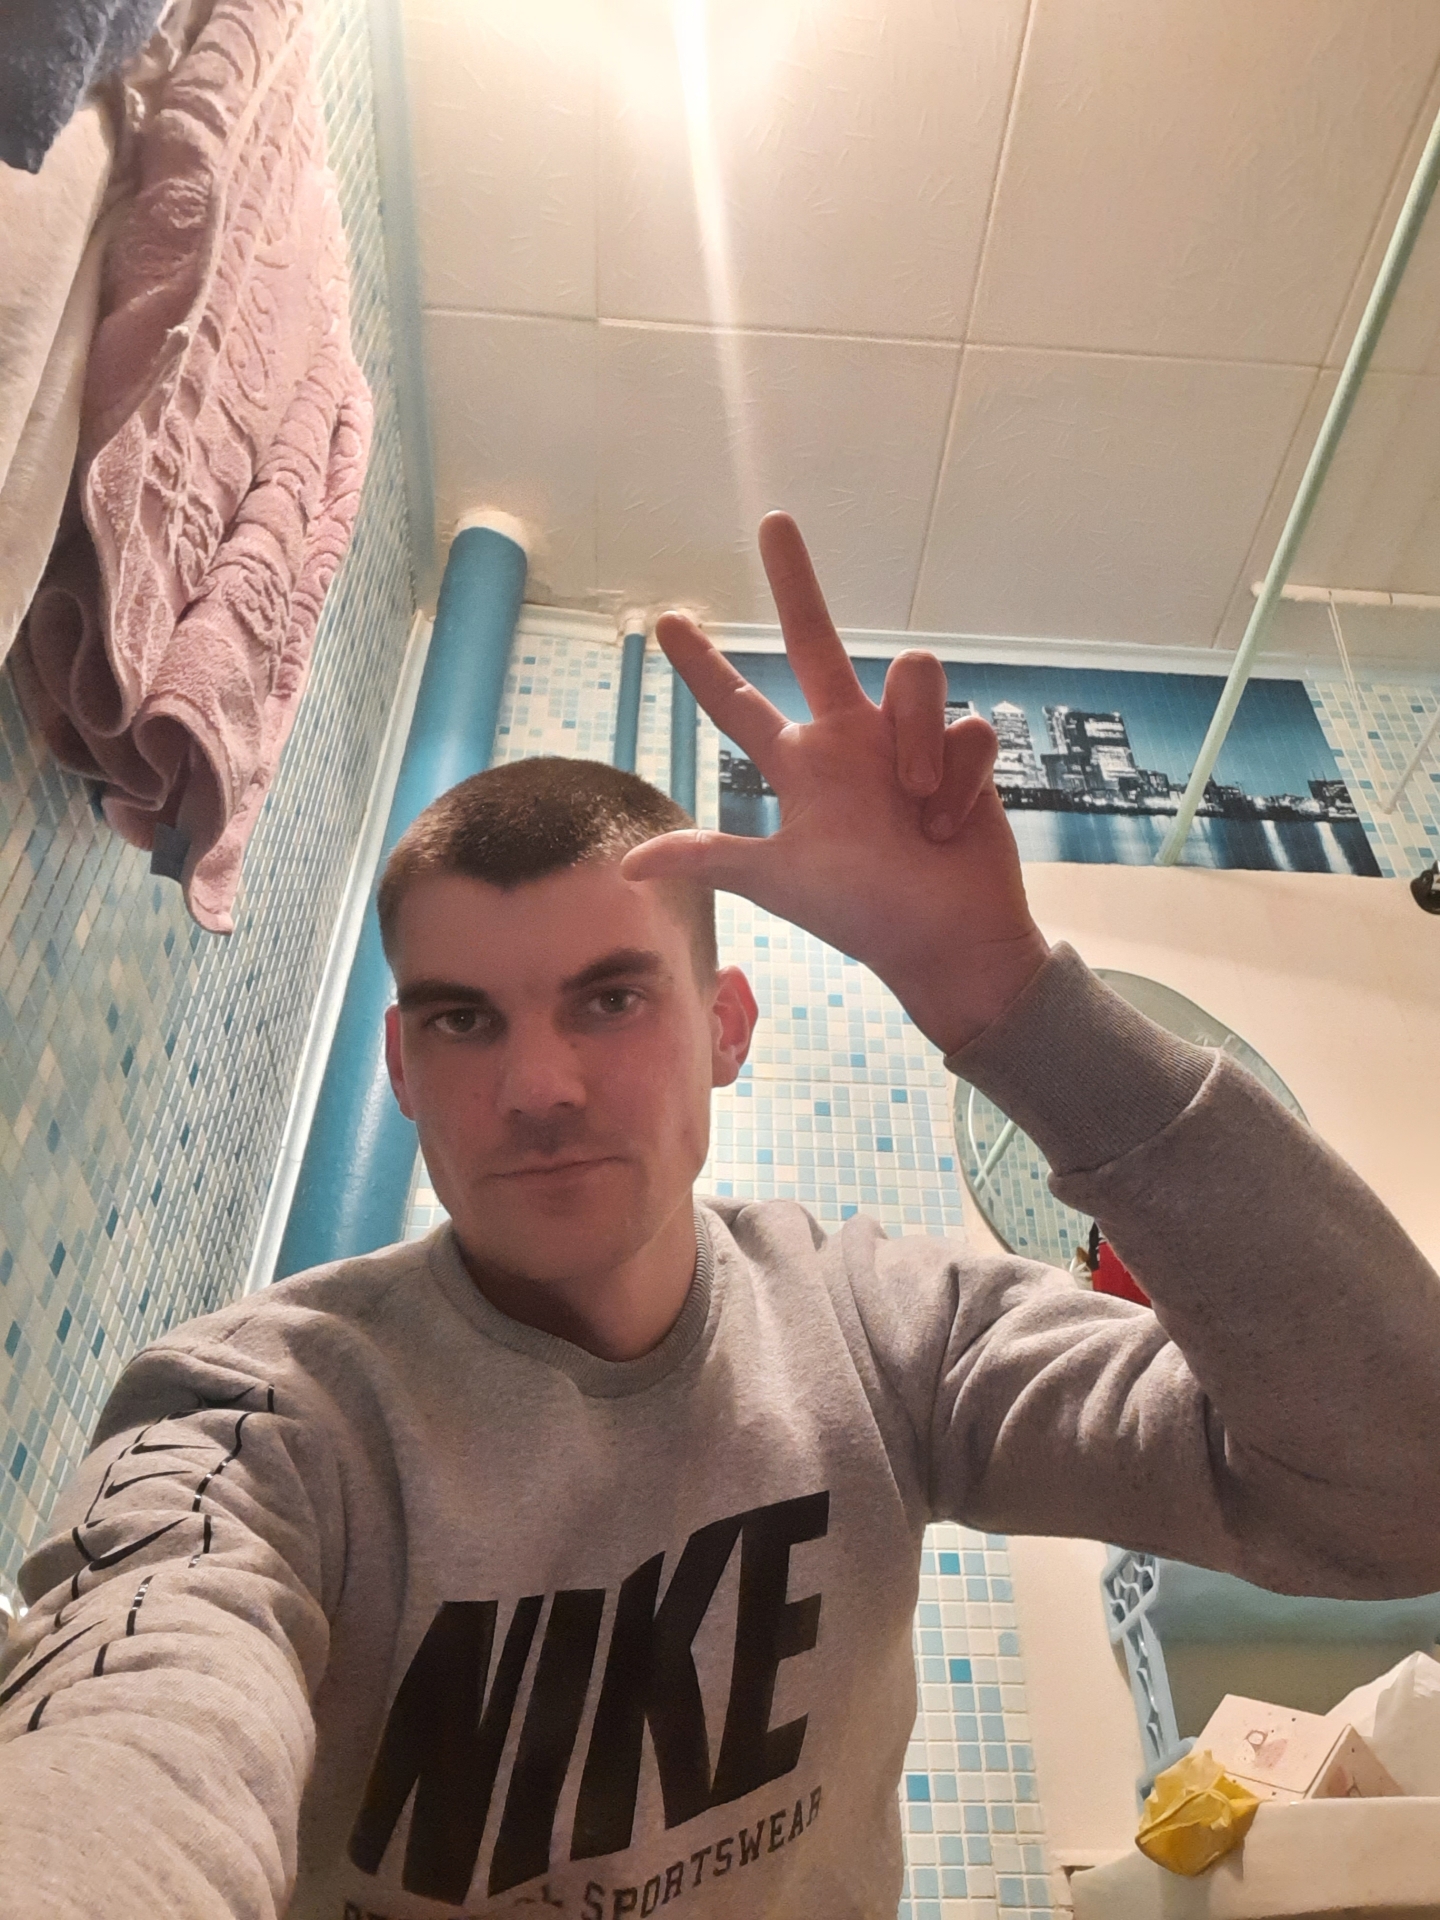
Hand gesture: three2